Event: Ecuador Earthquake
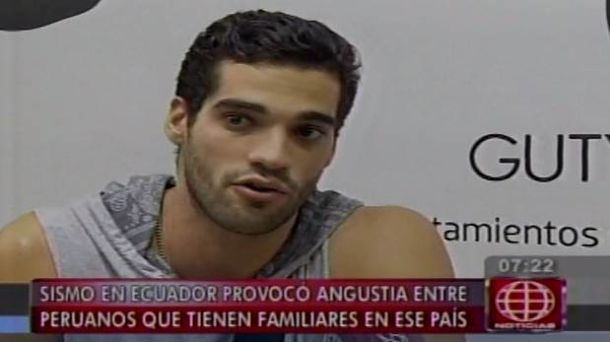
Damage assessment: no_damage